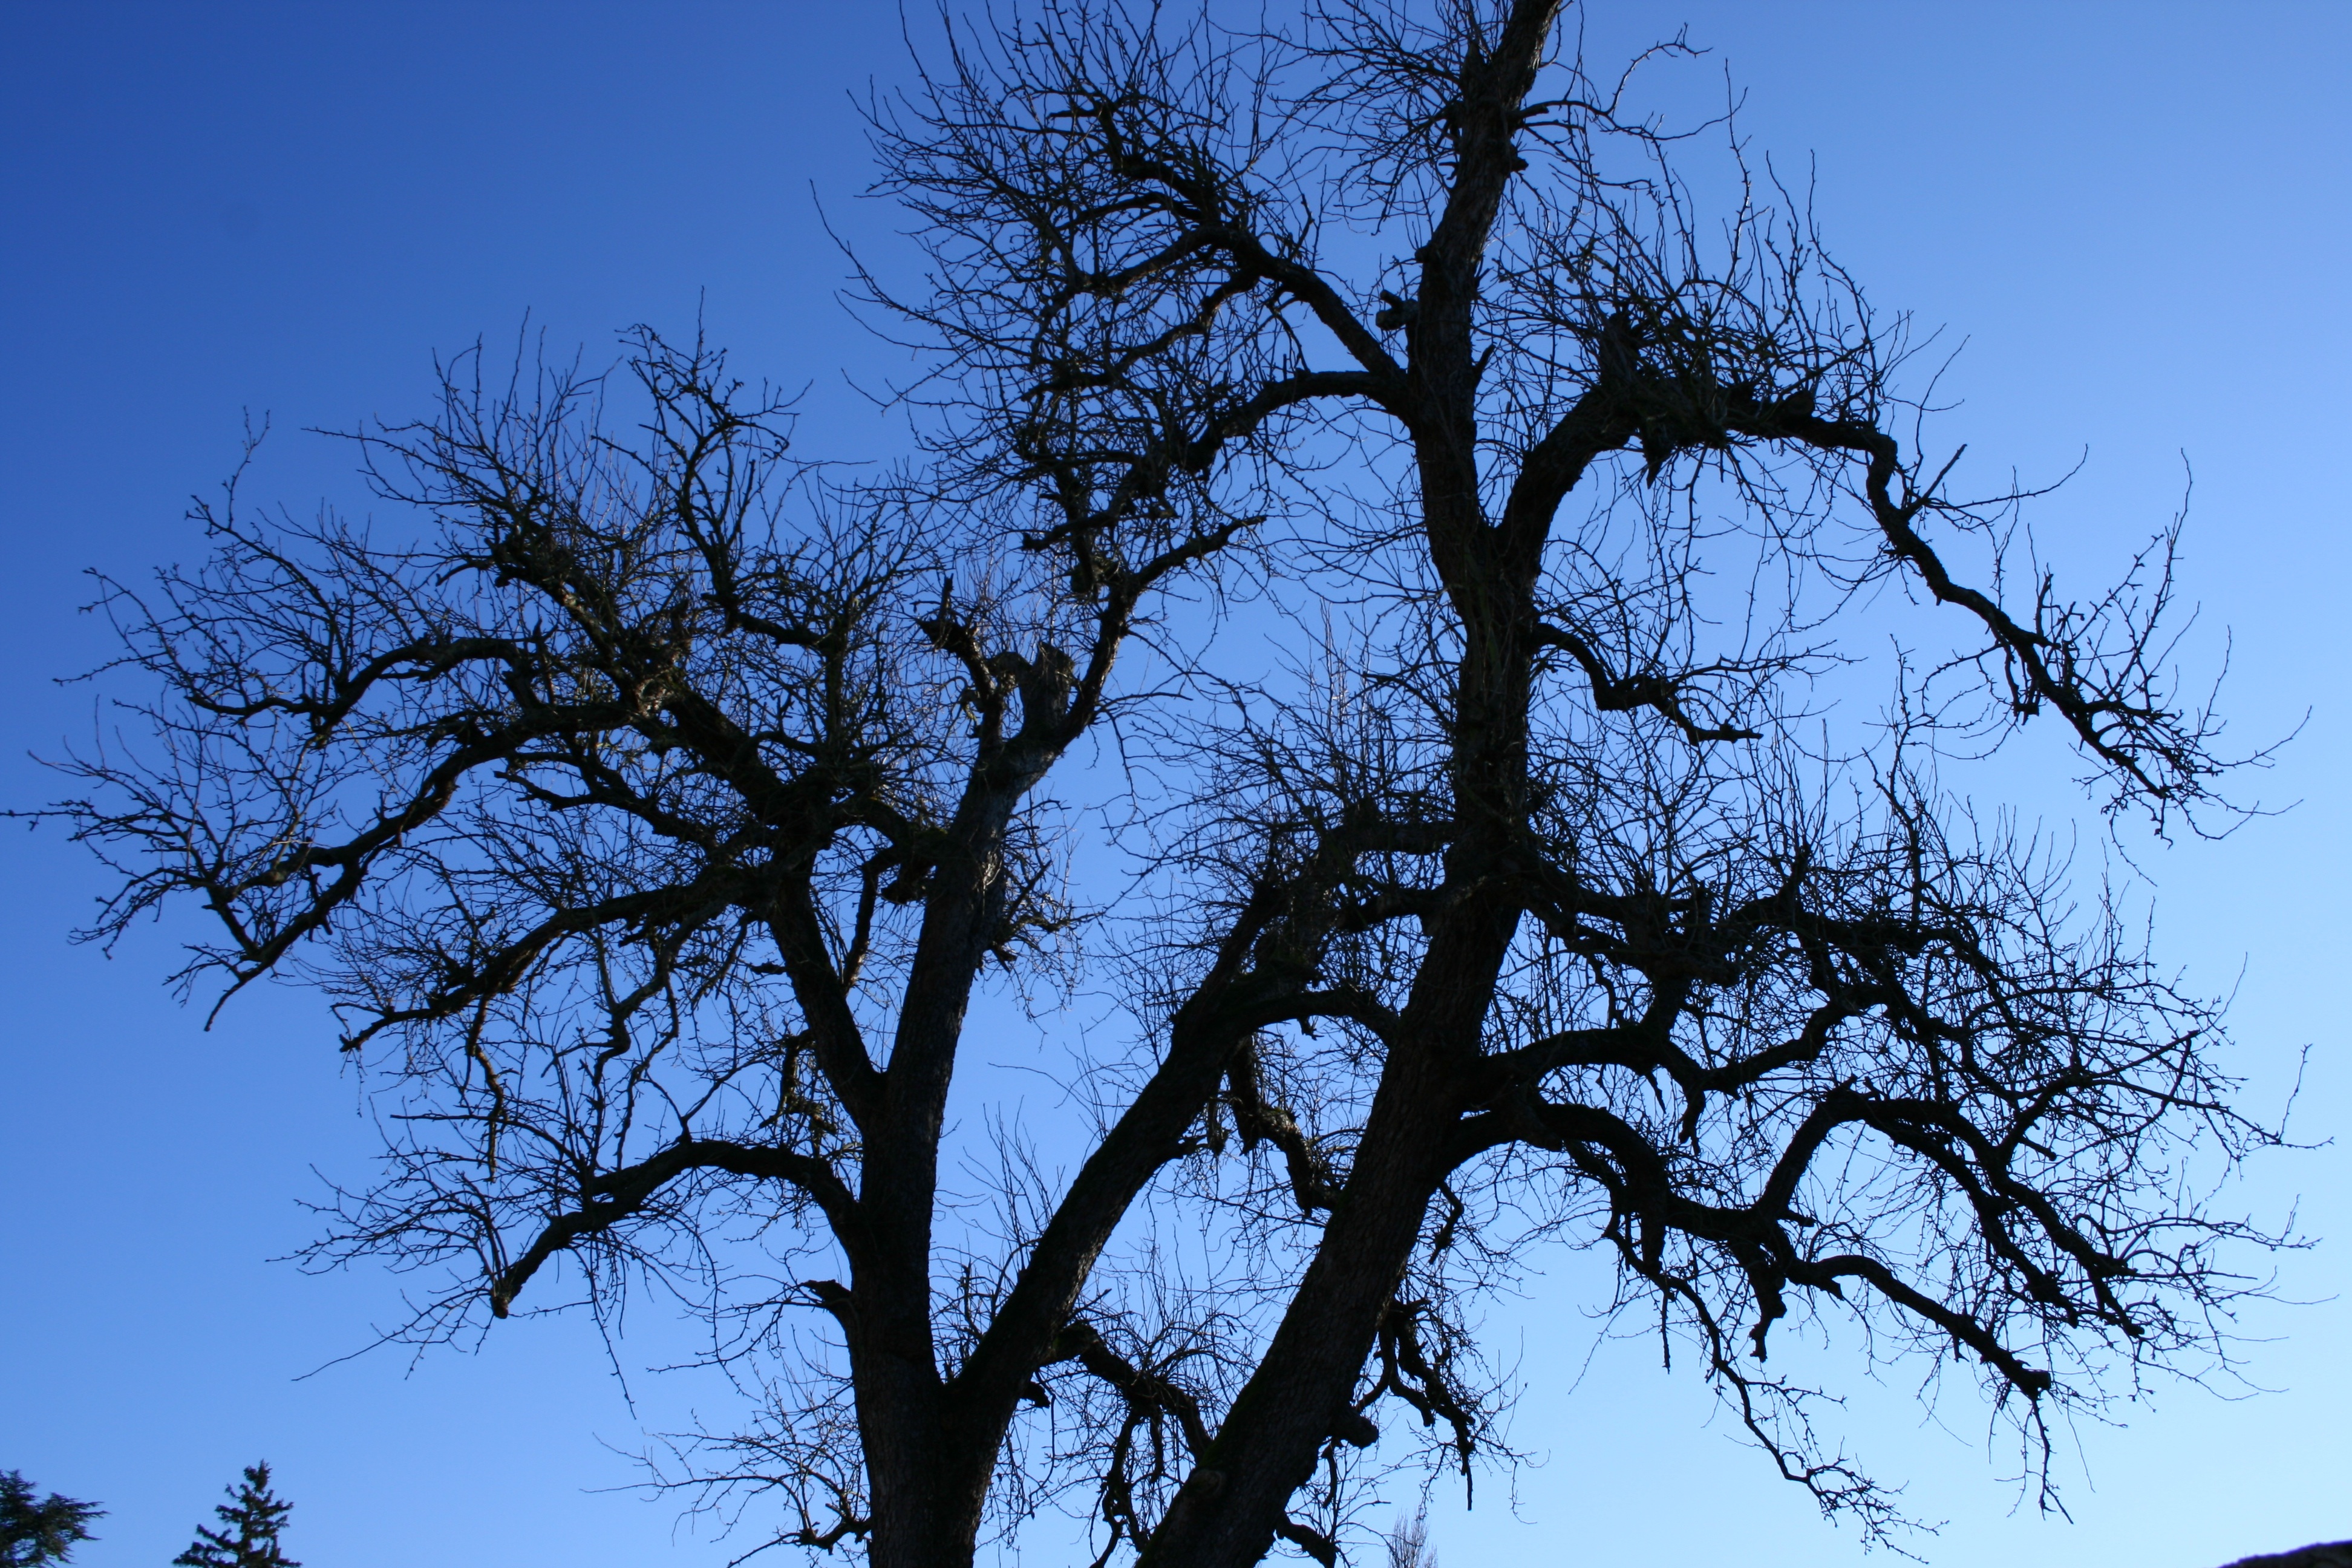
tree, nature, branch, winter, cloud, plant, sky, leaf, atmospheric phenomenon, woody plant